Wachau

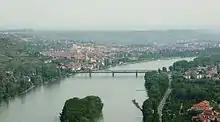
The western city area of Krems on the northern banks of the Danube River

Krems, which includes the town of Stein, an old town located between the Kremser Tor and Gottweigerhof is home to many historical buildings, as well as the pedestrian streets of Obere and Untere Landstrasse. Krems has long been popular for wine trade due to its terraced vineyards. The Minorite Church was the parish church in the old town, and is now used to hold art exhibitions. Apart from this Gothic church, the town also has the Pfarrkirche St. Nikolaus Church. A medieval gate erected in 1480, known as the Steiner Tor, is another feature.